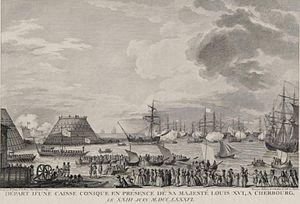
Gravure réalisée à l'occasion de la visite de Louis XVI à Cherbourg en 1786 pour voir le chantier de construction de la digue et de l'arsenal.
L'histoire de la marine française de 1715 à 1789 confirme que la Marine française est désormais une force permanente après le difficile enracinement du XVIIᵉ siècle. Réduite à peu de chose en 1715, la Marine royale se reconstruit lentement dans les années 1720-1740 et se montre même très innovante pour tenter de compenser la supériorité de la Royal Navy issue des dernières guerres louis-quatorziennes. Louis XV, qui reprend la politique de paix avec l’Angleterre héritée de la période de la Régence, n’accorde pas à sa flotte la totalité des crédits que lui demandent régulièrement ses ministres ce qui fait plafonner le nombre de vaisseaux, maintient un déficit en frégates et limite souvent à peu de chose l’entraînement à la mer.